The Joneses

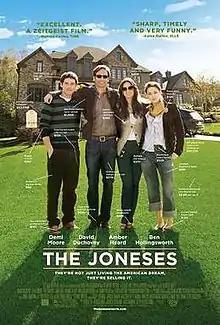
Theatrical release poster

The Joneses is a 2009 American comedy-drama film written and directed by Derrick Borte, in his directorial debut. It stars Demi Moore, David Duchovny, Amber Heard, and Ben Hollingsworth. It premiered at the 2009 Toronto International Film Festival on September 13, 2009. Roadside Attractions later purchased the United States theatrical distribution rights. It had a limited release on April 16, 2010 and was released on DVD & Blu-ray On August 10, 2010.